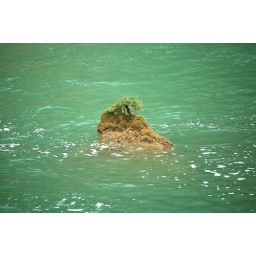
A solitary rock with some grass in the middle of the lower pool with the swirling water dancing by.